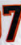
Number: 7